Scrum (software development)

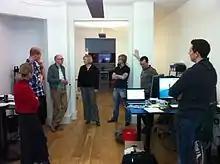
A daily scrum in the computing room

Each day during a sprint, the developers hold a daily scrum (often conducted standing up) with specific guidelines, and which may be facilitated by a scrum master. Daily scrum meetings are intended to be less than 15 minutes in length, taking place at the same time and location daily. The purpose of the meeting is to announce progress made towards the sprint goal and issues that may be hindering the goal, without going into any detailed discussion. Once over, individual members can go into a 'breakout session' or an 'after party' for extended discussion and collaboration. Scrum masters are responsible for ensuring that team members use daily scrums effectively or, if team members are unable to use them, providing alternatives to achieve similar outcomes.